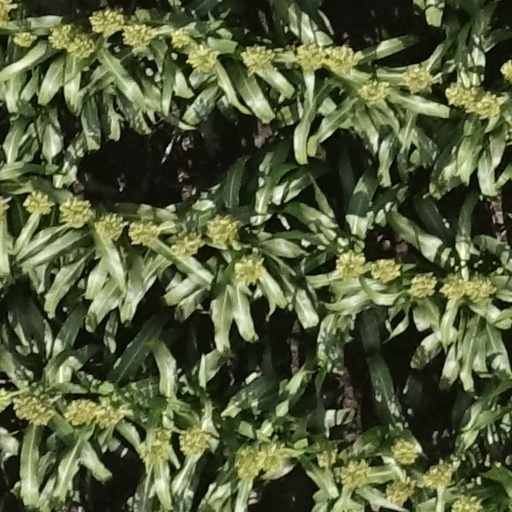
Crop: sorghum